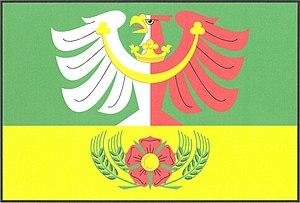
Chrbonín est une commune du district de Tábor, dans la région de Bohême-du-Sud, en République tchèque. Sa population s'élevait à 153 habitants en 2017.